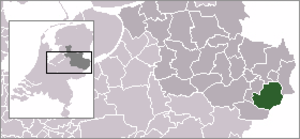
Enschede est une commune et ville néerlandaise, située en province d'Overijssel, dans la région de Twente. Ville la plus peuplée de la province avec 158 961 habitants lors du recensement de 2019, elle n'en est cependant pas le chef-lieu, qui est Zwolle.